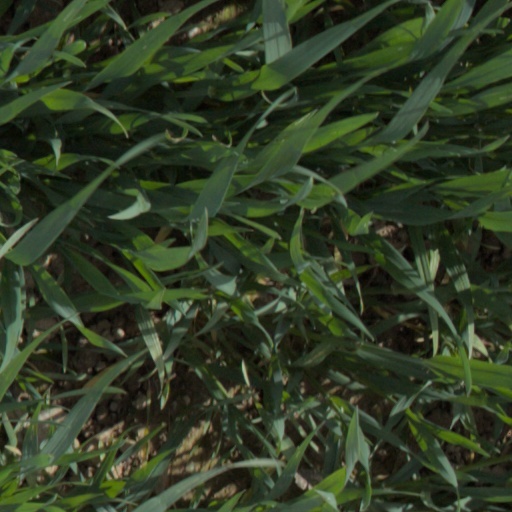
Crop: wheat